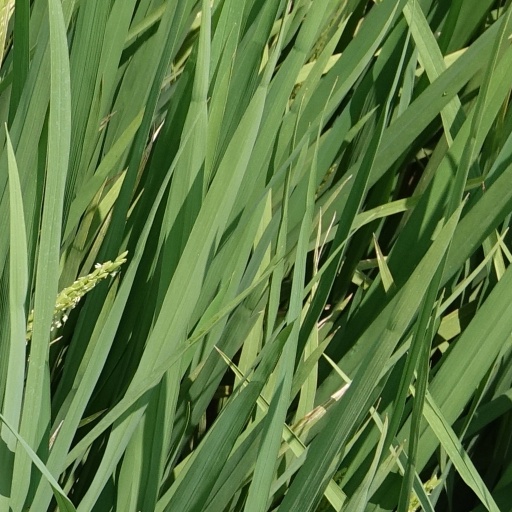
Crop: rice